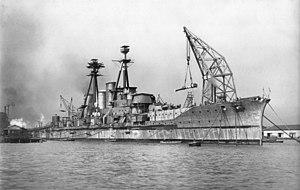
Kawasaki Heavy Industries, Ltd. est une multinationale japonaise spécialisée dans la fabrication de motos, d'équipements lourds, d'engins militaires, la construction aérospatiale, la construction ferroviaire et les chantiers navals. L'entreprise est également présente dans la robotique industrielle et les le secteur de l'énergie.